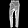
Label: Trouser